Mons, Belgium

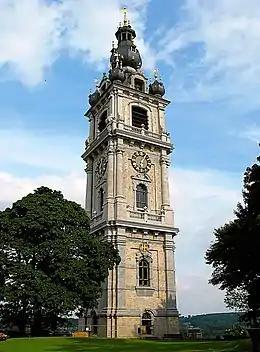
The Belfry

These buildings surround a small, irregularly shaped square, the Mayor's Garden, from which the Rue d'Enghien descends. The Ropieur Fountain, by sculptor Léon Gobert (1869–1935), can be found in the middle of the square. The symbolizes a young insolent resident of Mons, drenching passersby with water from the fountain.